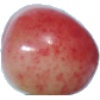
Label: cherry_rainier